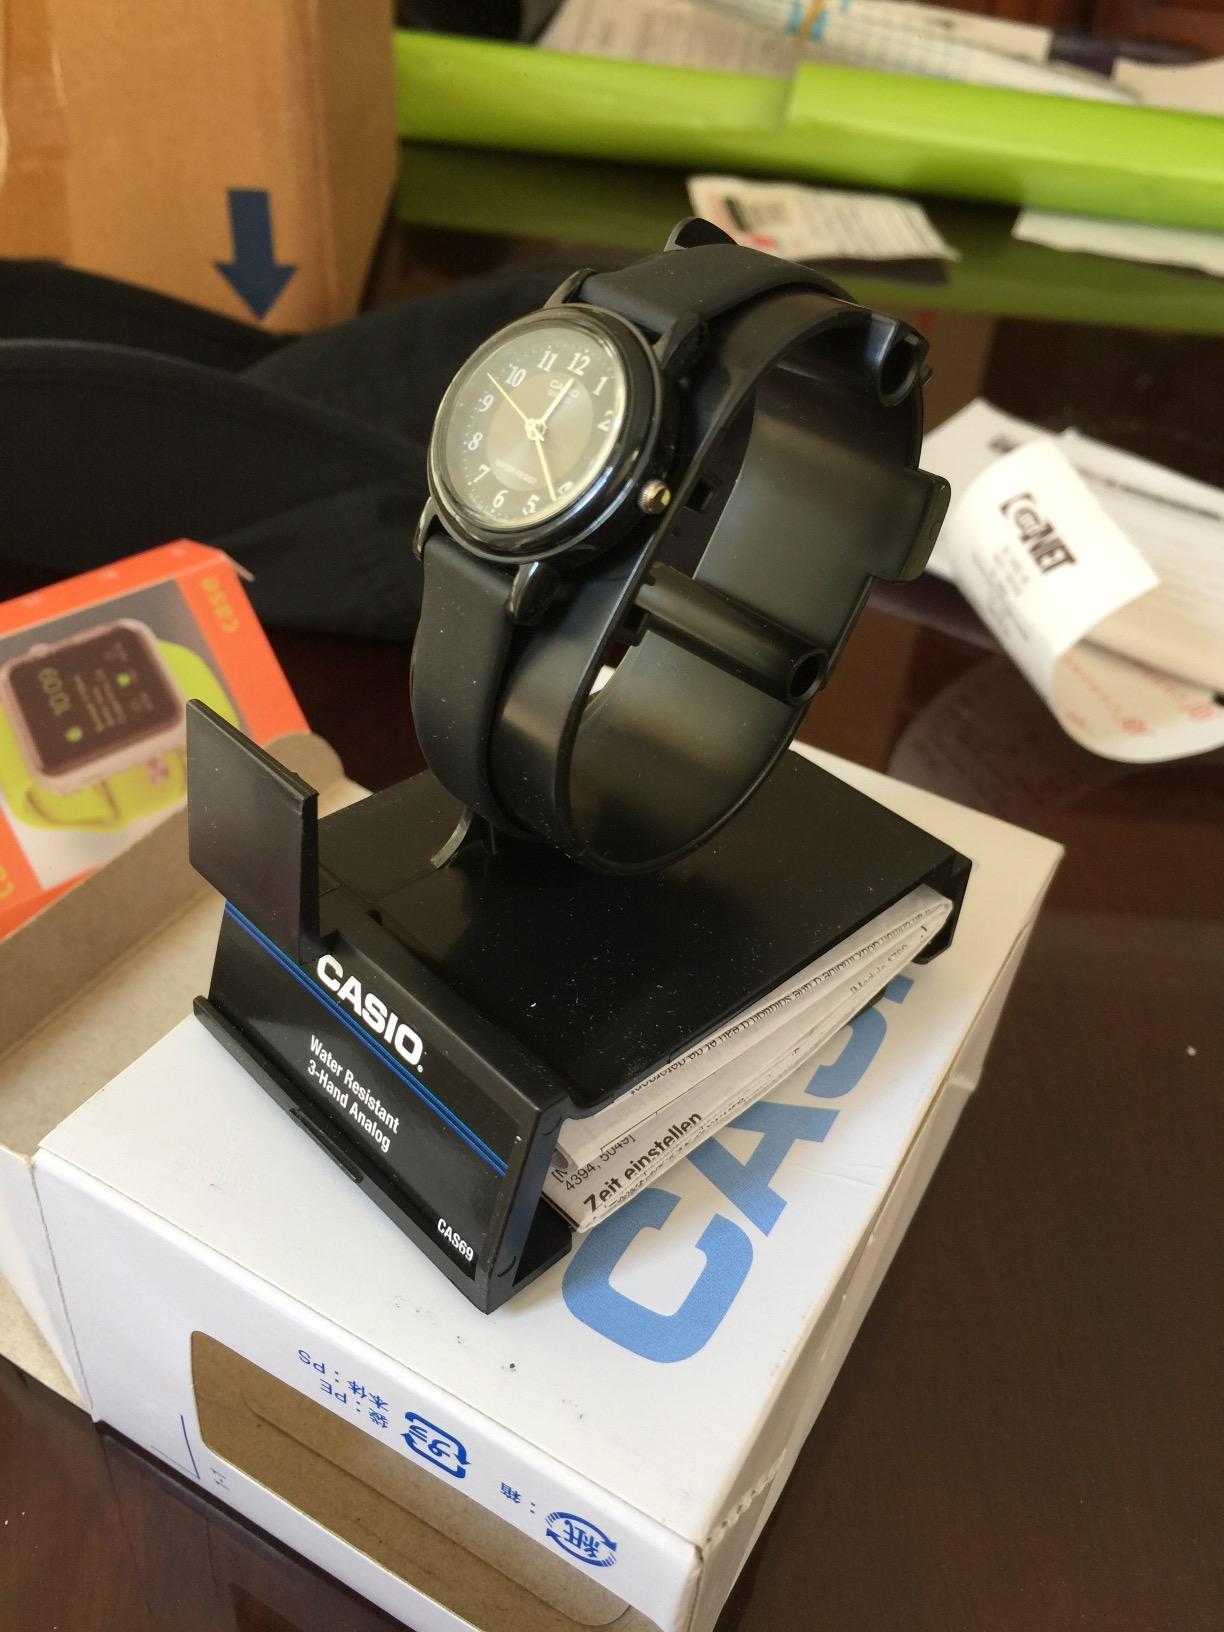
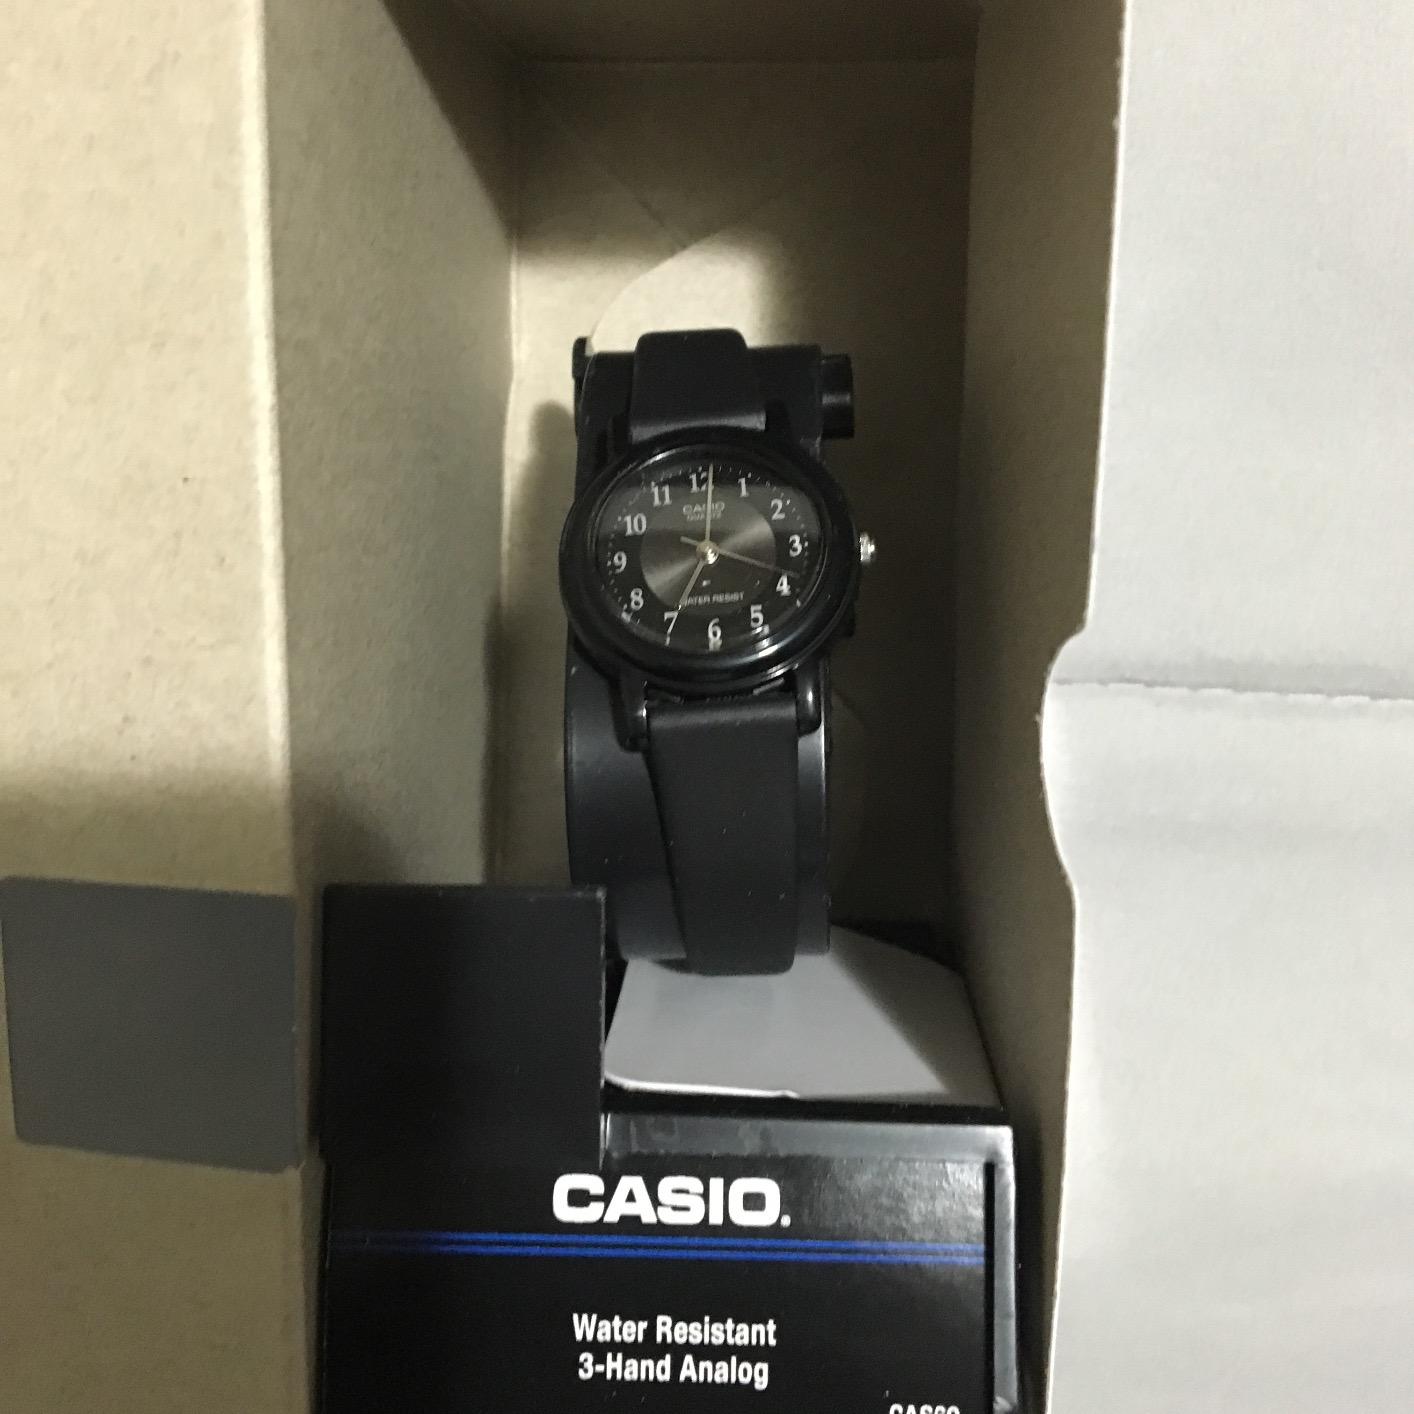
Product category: accessories_watch
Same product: yes